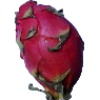
Label: Pitahaya Red 1